Budapest

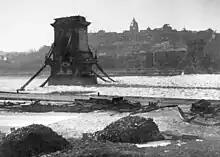
The Chain Bridge was destroyed during the Siege of Budapest.

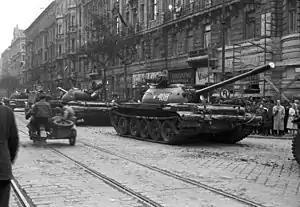
Soviet tanks in Budapest (1956)

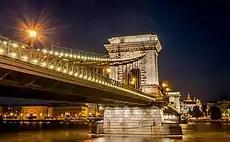
The most famous Budapest bridge, the Chain Bridge, the icon of the city's 19th century development, built in 1849

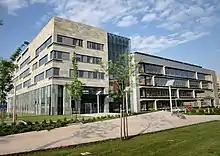
Research and development centre of Richter Gedeon in Budapest

In 1944, a year before the end of World War II, Budapest was partly destroyed by British and American air raids (first attack 4 April 1944). From 24 December 1944 to 13 February 1945, the city was besieged during the Battle of Budapest. Budapest sustained major damage caused by the attacking Soviet and Romanian troops and the defending German and Hungarian troops. More than 38,000 civilians died during the conflict. All bridges were destroyed by the Germans. The stone lions that have decorated the Chain Bridge since 1852 survived the devastation of the war.